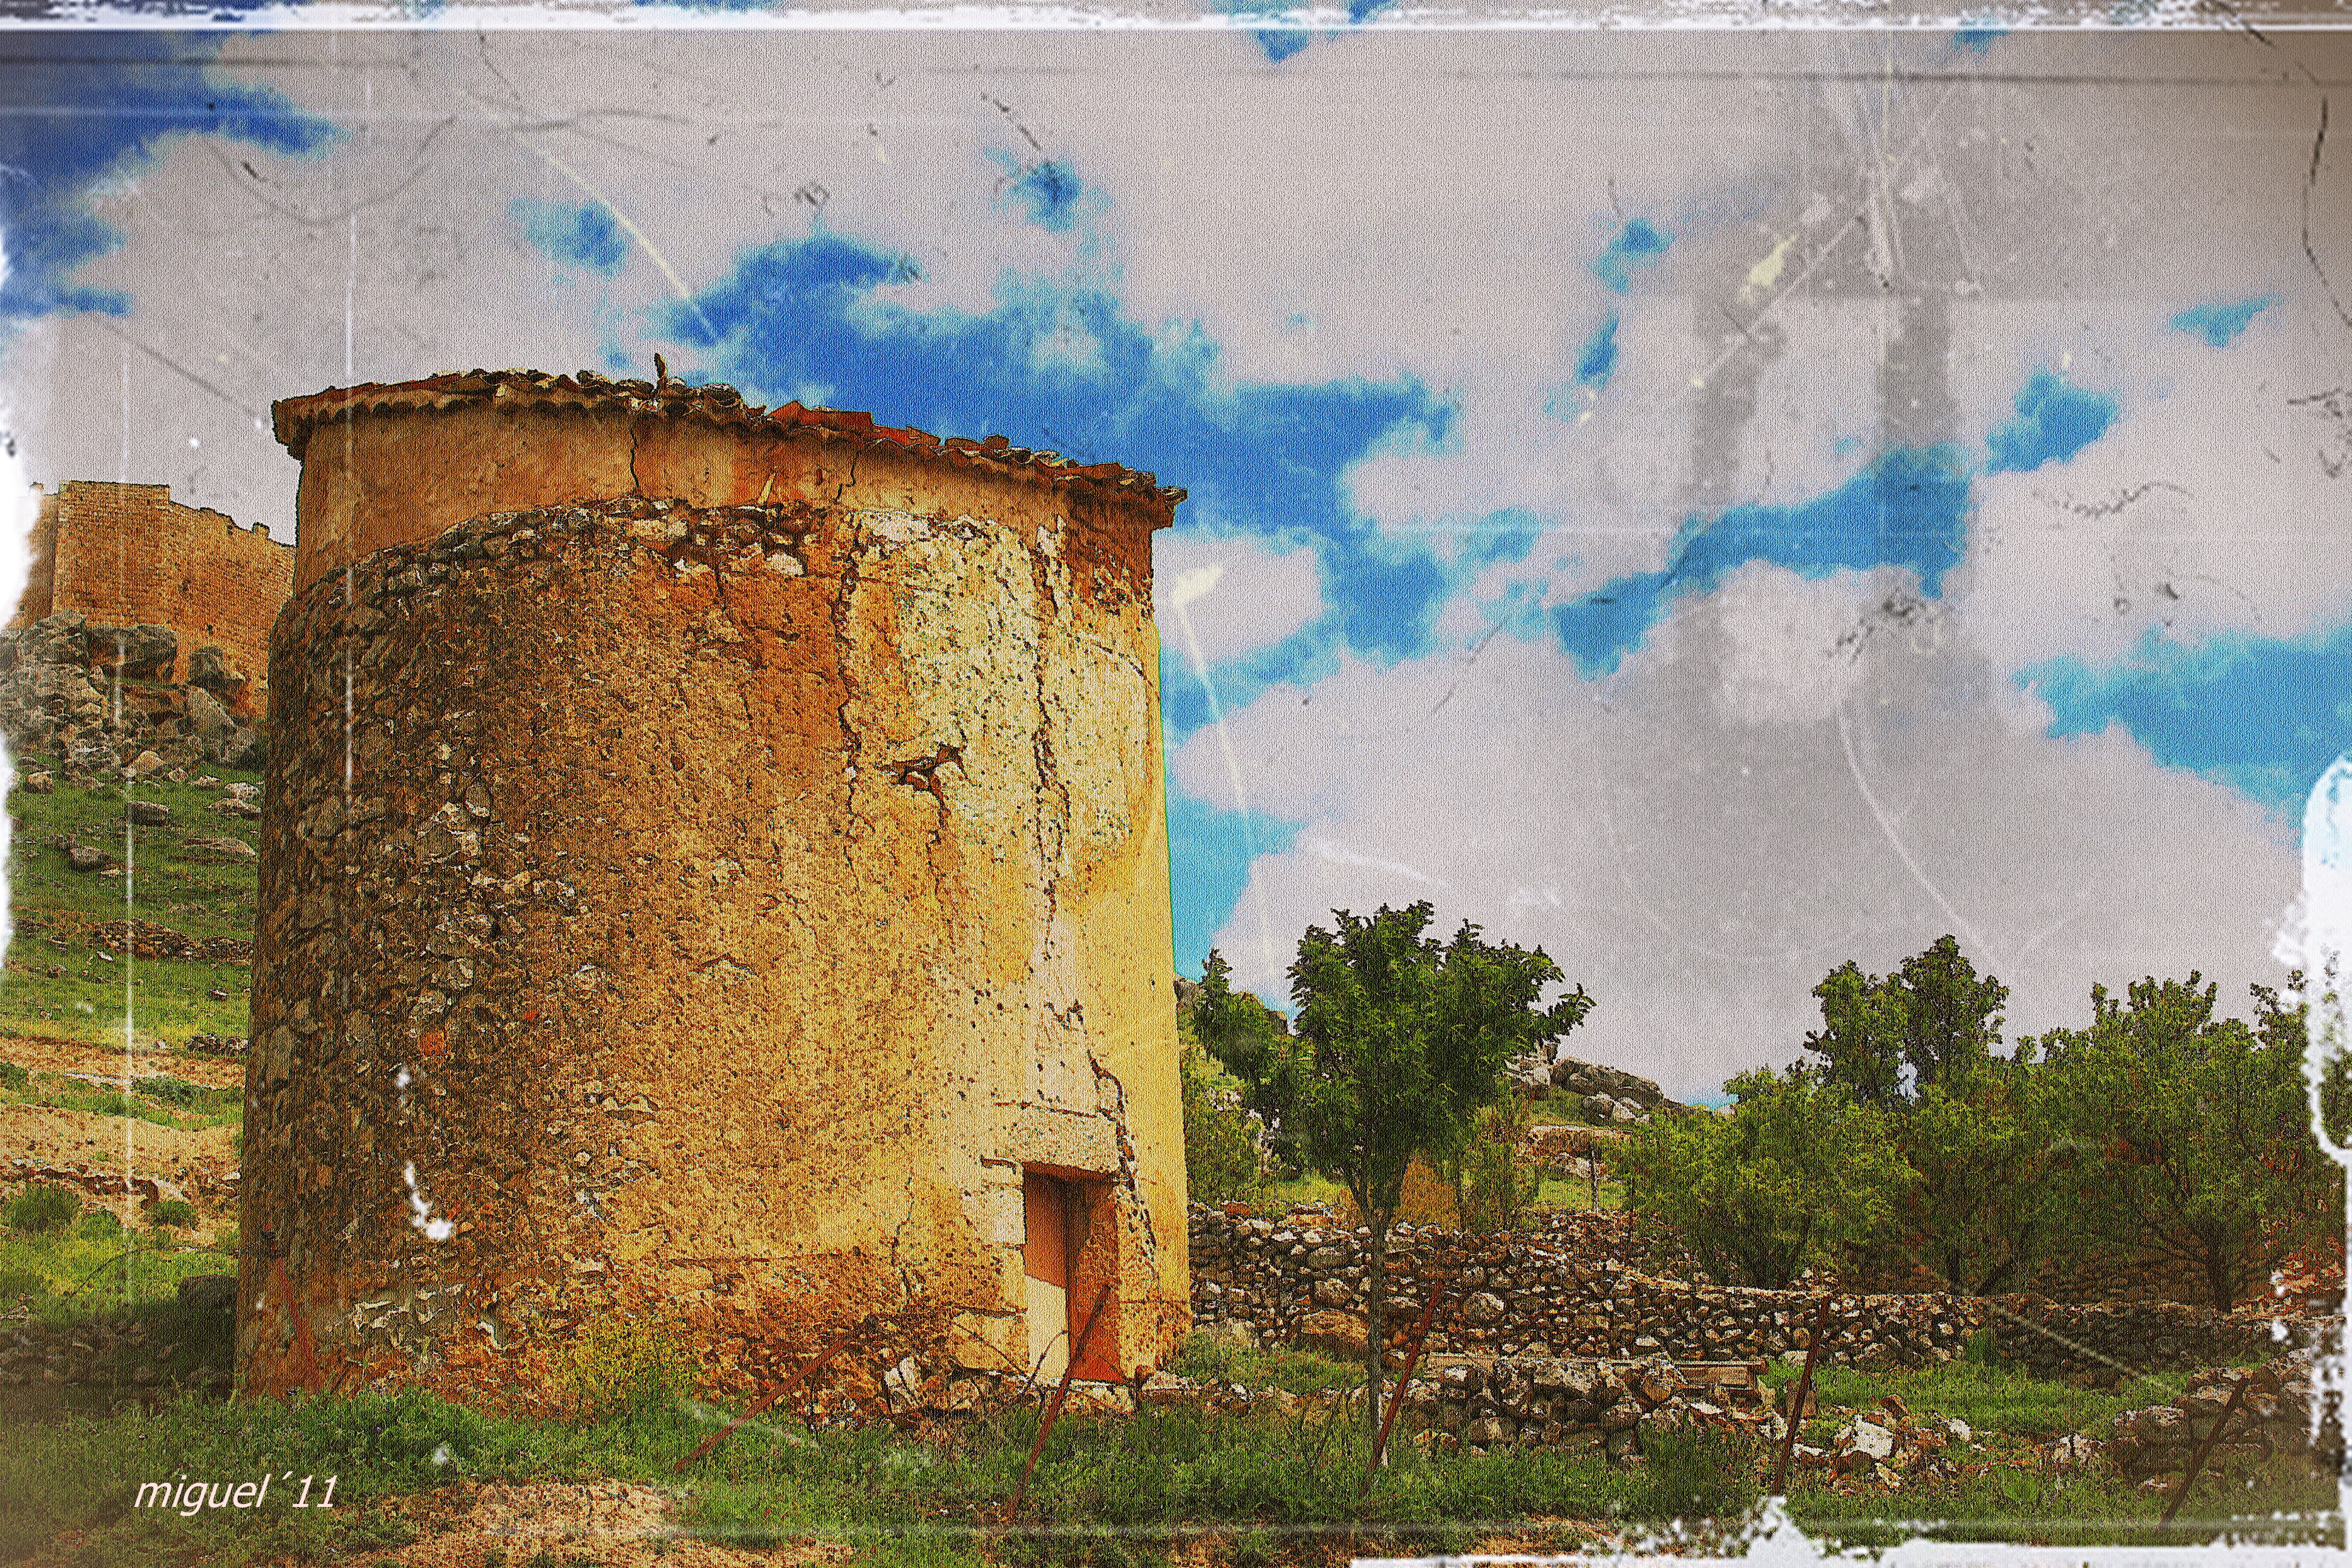
wall, art, ruins, soria, berlanga, gormaz, palomar, rural area, ancient history